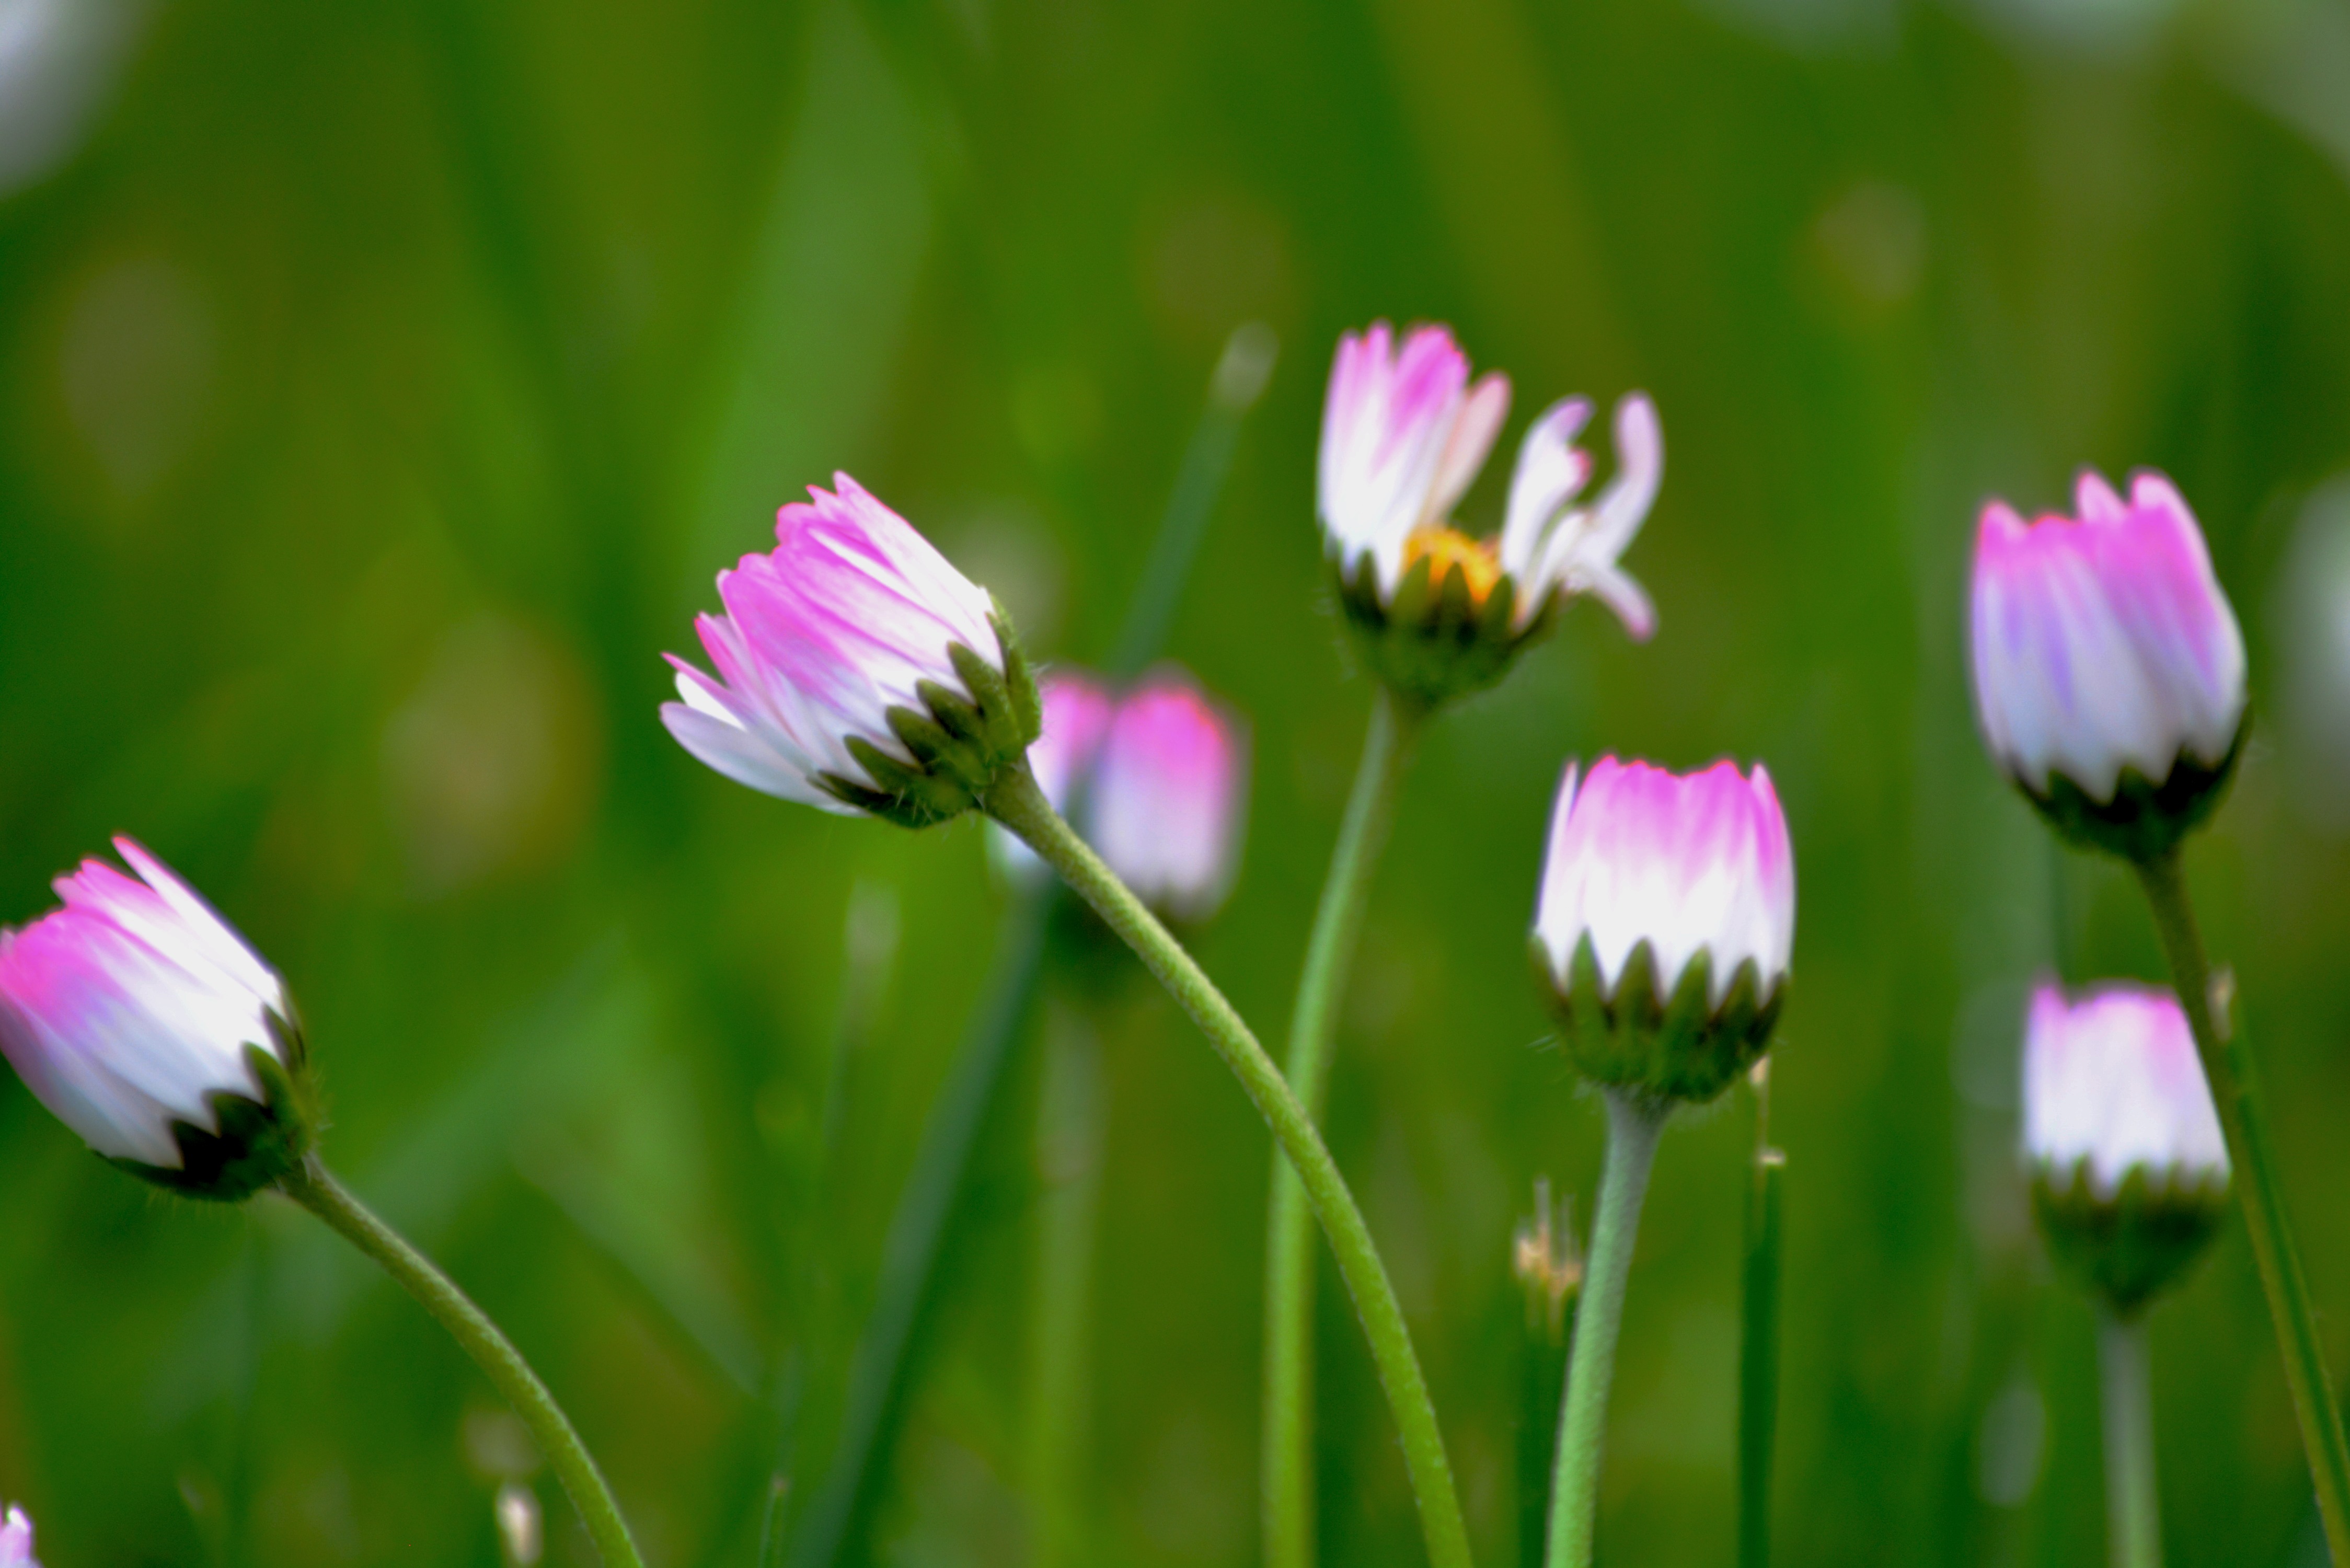
nature, grass, blossom, plant, field, photography, meadow, flower, petal, daisy, spring, green, botany, flora, wildflower, flowers, close up, spring flowers, macro photography, flowering plant, annual plant, plant stem, land plant, garden cosmos